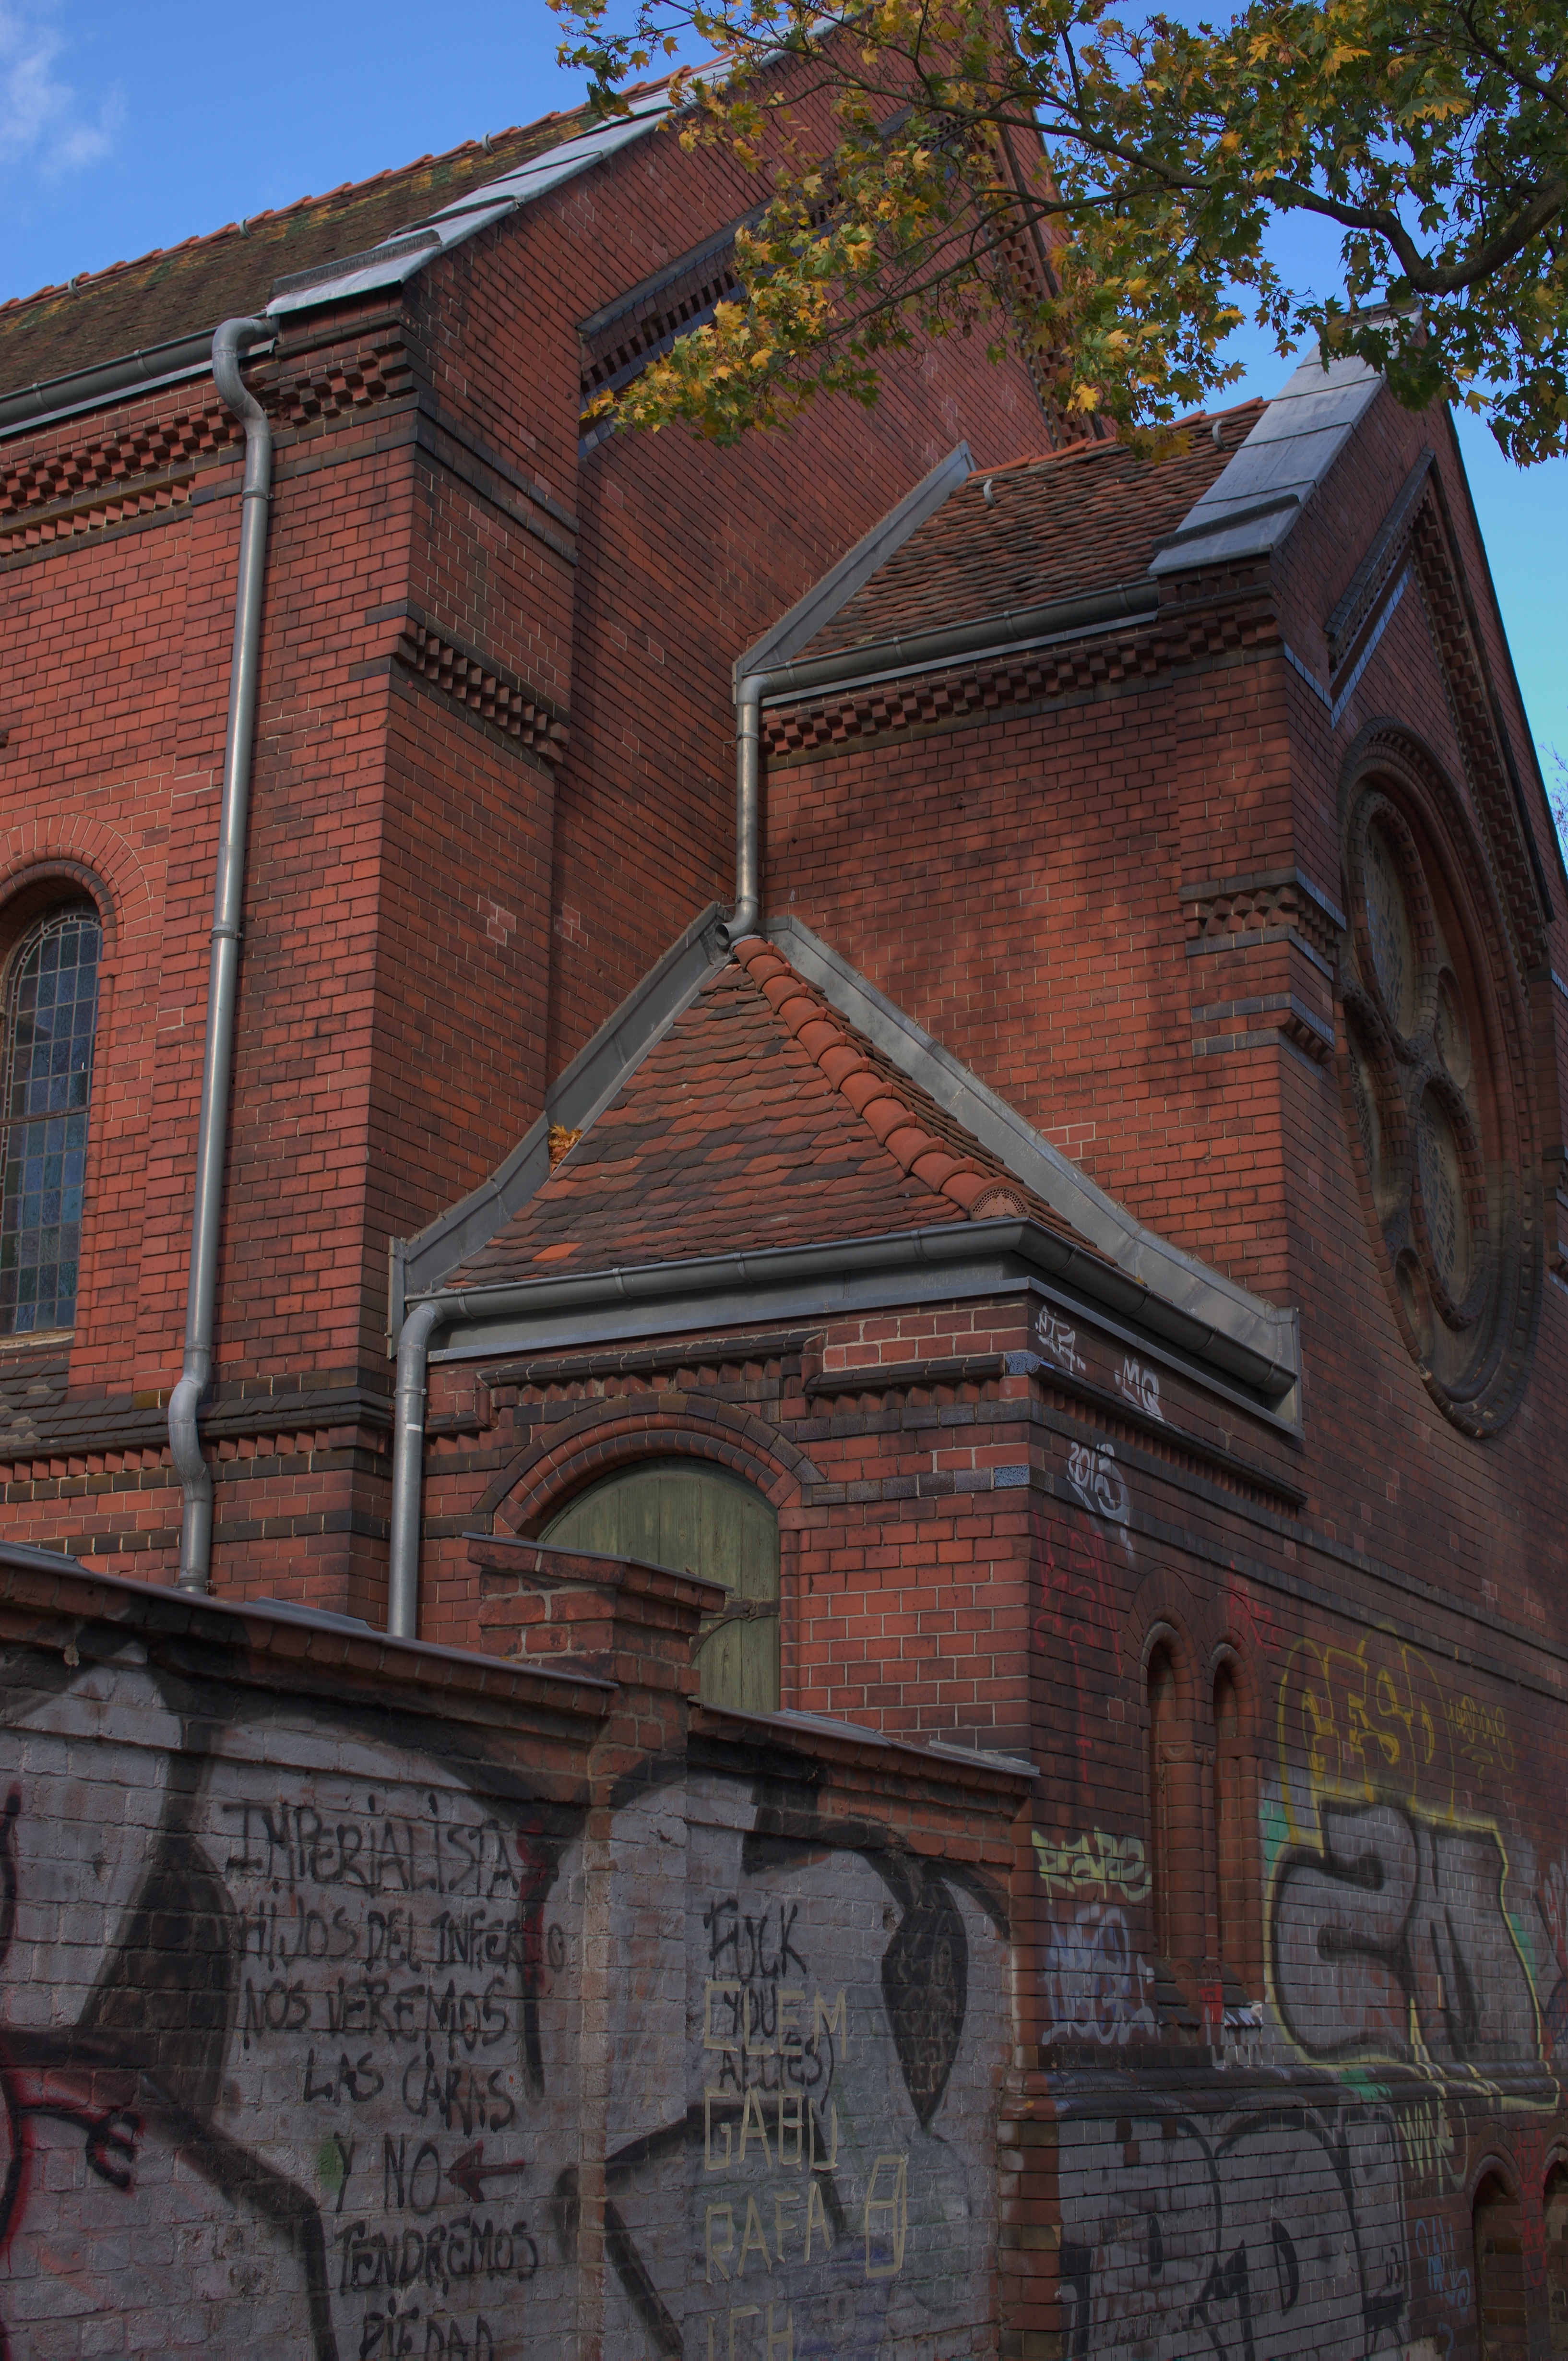
architecture, house, building, wall, facade, church, chapel, brick, place of worship, art, 2013, rawtherapee, germany, deutschland, berlin, sony, sigma, nex, nex6, middle ages, lenstagged, steffenzahn, 30mm, sigma30mm28exdn, sigma30mmf28, sigma30mmf28dn, sigma30mm, guessedberlin, gwbstoha, urban area, ancient history